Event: Nepal Earthquake
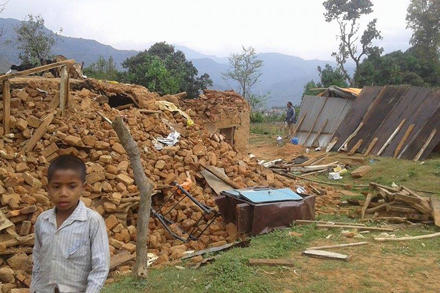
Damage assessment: damage